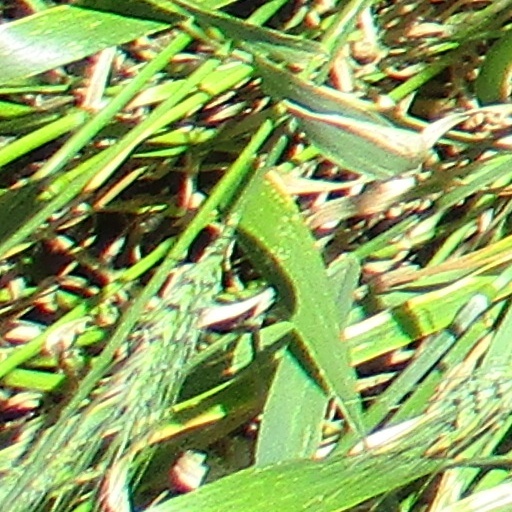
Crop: wheat